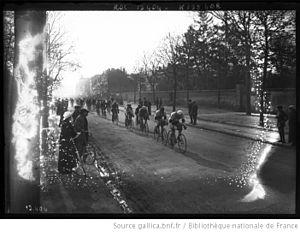
La 16ᵉ édition de la course cycliste Paris-Roubaix a eu lieu le 16 avril 1911 et a été remportée pour la troisième année consécutive par le Français Octave Lapize.